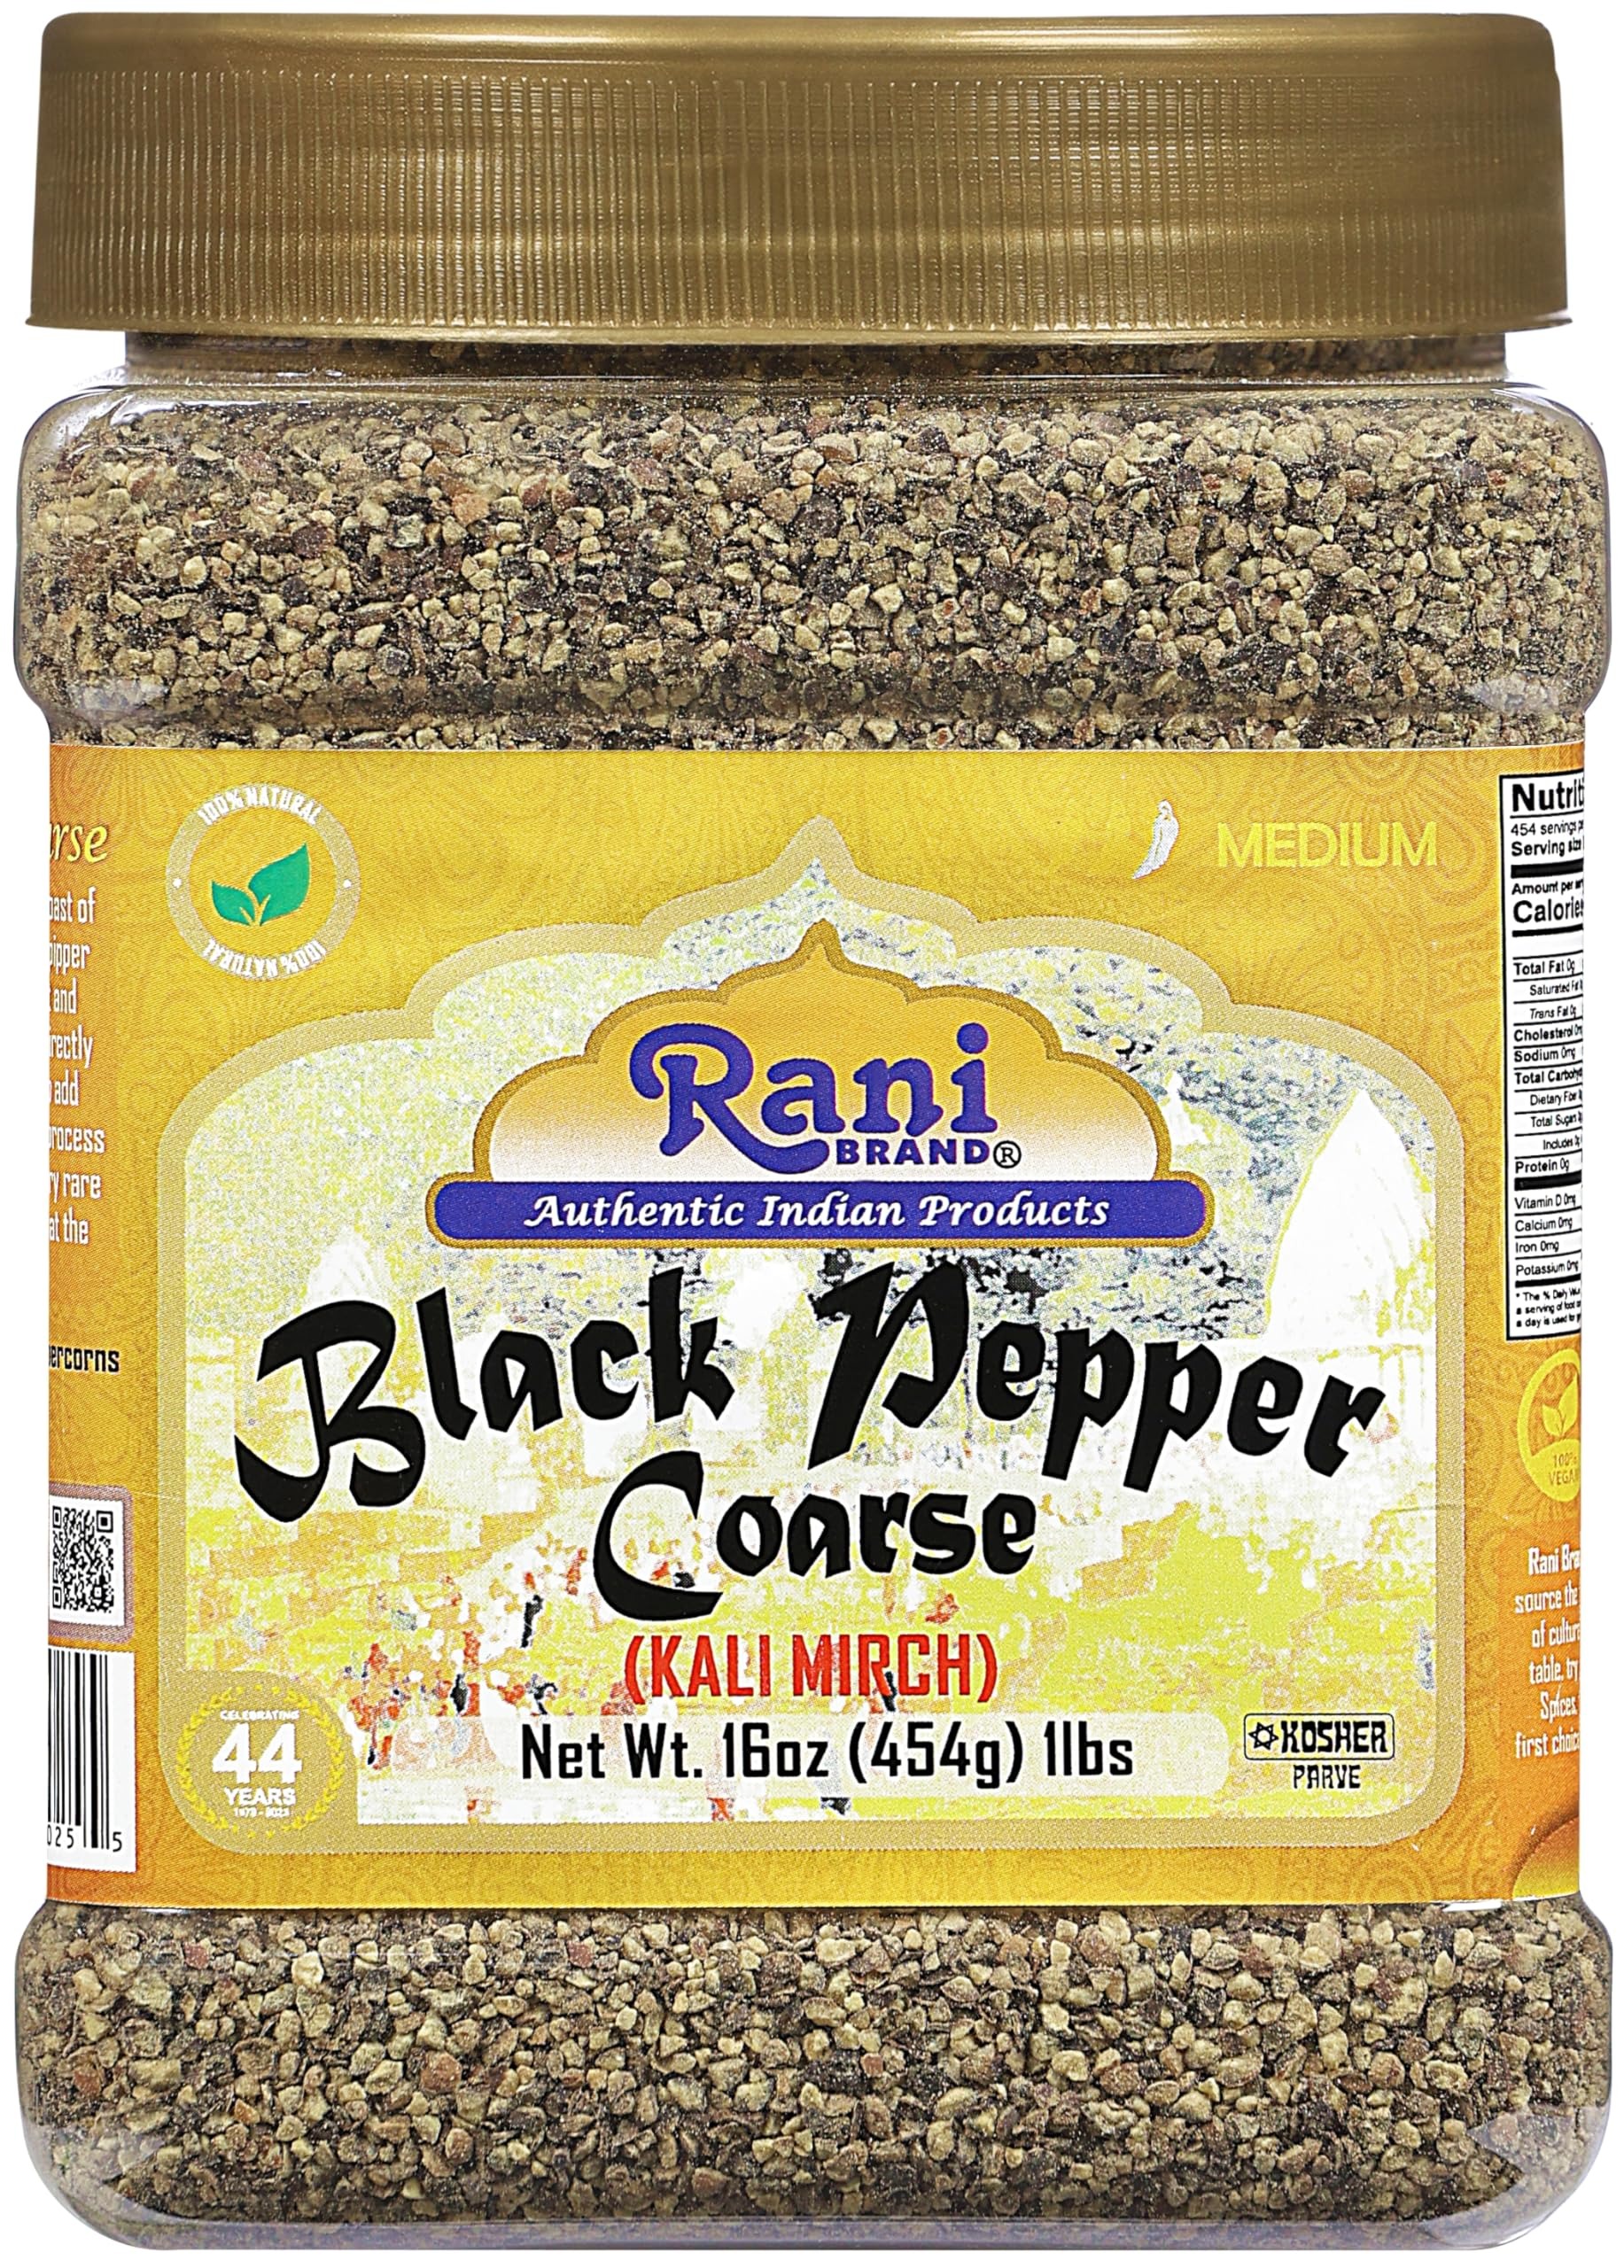
Item Name: Rani Black Pepper Coarse Ground 28 Mesh (Table Grind) 16oz (1lb) 454g PET Jar ~ All Natural | Vegan | Gluten Friendly | NON-GMO | Kosher | Product of Vietnam
Bullet Point 1: You'll LOVE our Black Pepper Coarse by Rani Brand--Here's Why:
Bullet Point 2: ❤️Now KOSHER! 100% Natural, Non-GMO, No Preservatives, Vegan, Gluten Friendly, PREMIUM Gourmet Food Grade Spice.
Bullet Point 3: ❤️Packed in a no barrier Plastic Jar, let us tell you how important that is when using this, potent of all Indian Spices!
Bullet Point 4: ❤️Rani is a USA based company selling spices for over 40 years, buy with confidence!
Bullet Point 5: ❤️Net Wt. 16oz (1lb) 454g, Product of Vietnam, Alternative Name (Indian) Kali Mirch
Product Description: <b>Black Pepper</b>A Little History! <br> Black pepper is native to the Malabar Coast of India. A dried unripe berry of a vinous pipper nigrum, this spice has a very pungent and fierce taste. Pepper is best if ground directly onto food. With hot dishes it is best to add pepper towards the end of the cooking process to preserve its aroma. At one time a very rare and highly valued spice, it was traded at the value of gold.
Value: 16.0
Unit: Ounce

Price: 13.99